Oleksandr Marchenko (politician)

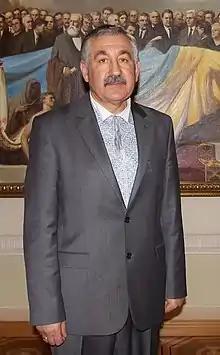
Marchenko in 2014

A member of Svoboda, he served from 2014 to 2019 in the Verkhovna Rada, the unicameral parliament of Ukraine. In 2014 he joined a militia unit to fight in the Russian-Ukrainian war.